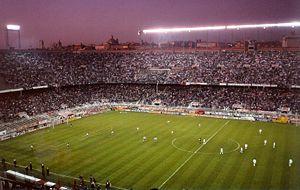
Atletico Madrid contre Parme, au Stade Vicente Calderón